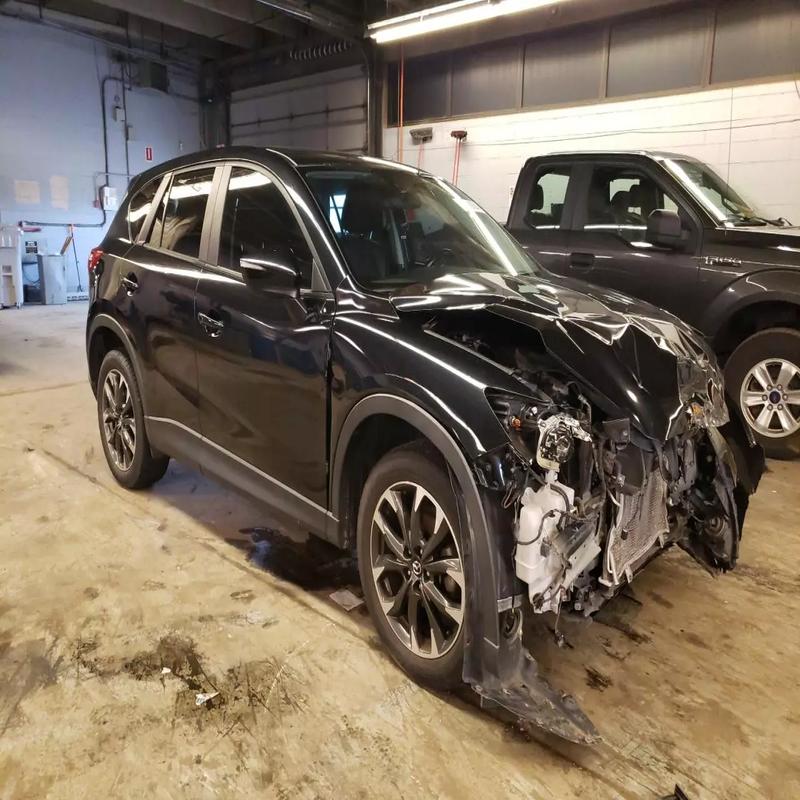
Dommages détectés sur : pare-choc avant, feu avant droit, capot, aile avant droite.
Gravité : majeur